Sarah Weddington

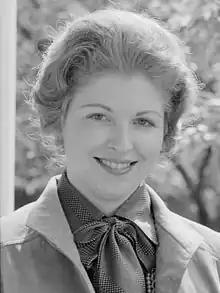
Weddington in 1978

Sarah Catherine Ragle Weddington (February 5, 1945 – December 26, 2021) was an American attorney, law professor, advocate for women's rights and reproductive health, and member of the Texas House of Representatives. She was best known for representing "Jane Roe" (real name Norma McCorvey) in the landmark "Roe v. Wade" case before the United States Supreme Court. She also was the first female General Counsel for the US Department of Agriculture.